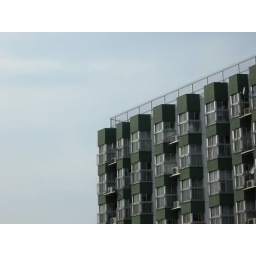
building against sky